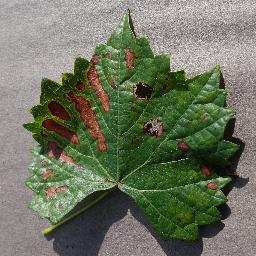
Label: Grape___Esca_(Black_Measles)